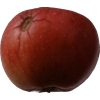
Label: Apple 17